Edmond James de Rothschild

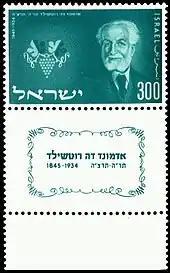
Israeli postal stamp, 1954

Israel's 1982/5742 Independence Day coin is dedicated to the memory of Edmond de Rothschild and marks the centenary of his first projects in Israel. From 1982 until 1986, the Bank of Israel used his portrait on the 500 Israeli sheqel note.